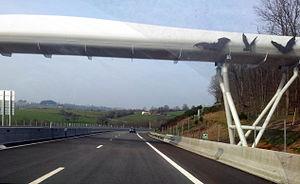
Passerelle à chauves-souris sur l'A89, près de Balbigny
Un chiroptéroduc, ou passerelle à chiroptères, est une passerelle à chauves-souris destiné à éviter les collisions de ces petits mammifères avec les automobiles. Il constitue un type de couloir de franchissement pour chiroptères.